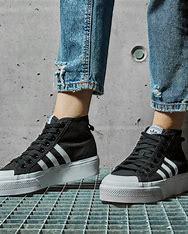
Brand: Adidas
Model: Nizza Platform